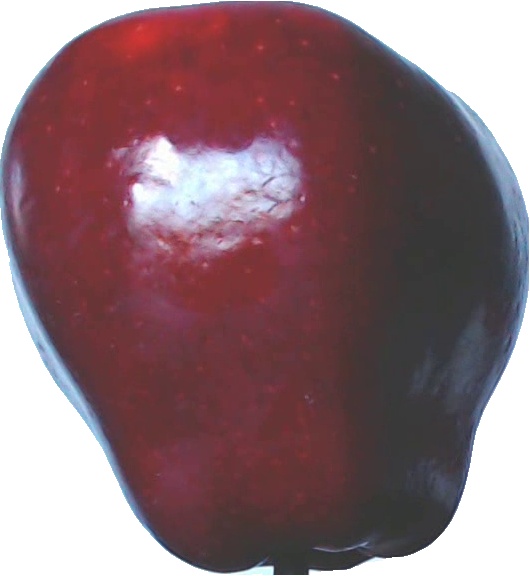
Label: apple_red_delicios_1